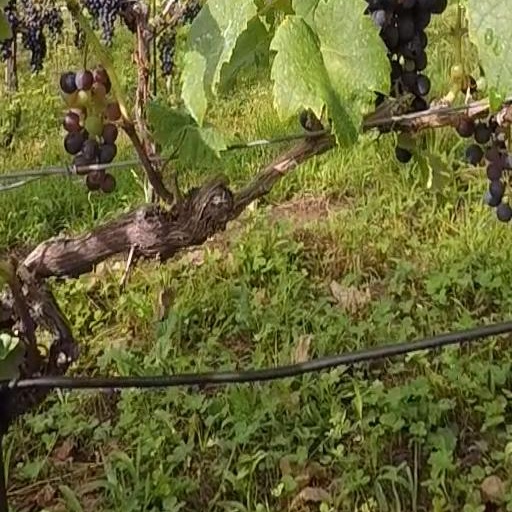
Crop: grape